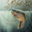
Label: trout